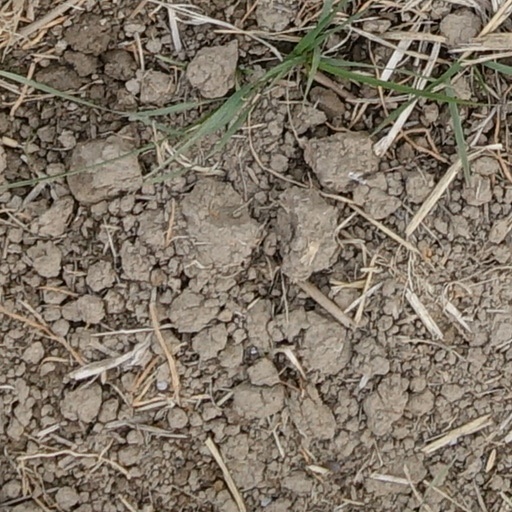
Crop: wheat